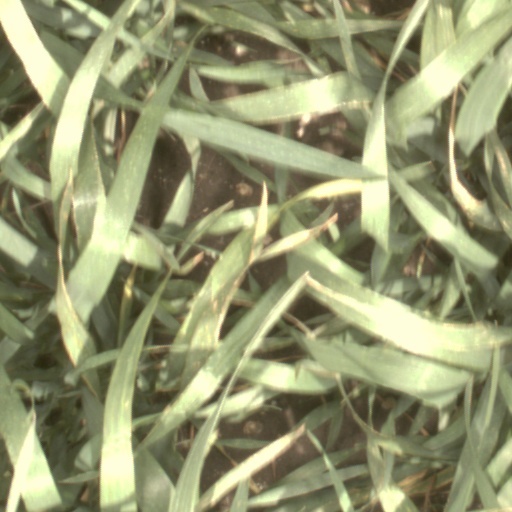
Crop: wheat